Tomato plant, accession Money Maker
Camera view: tilt-top (135 deg); turntable rotation: 0 degrees
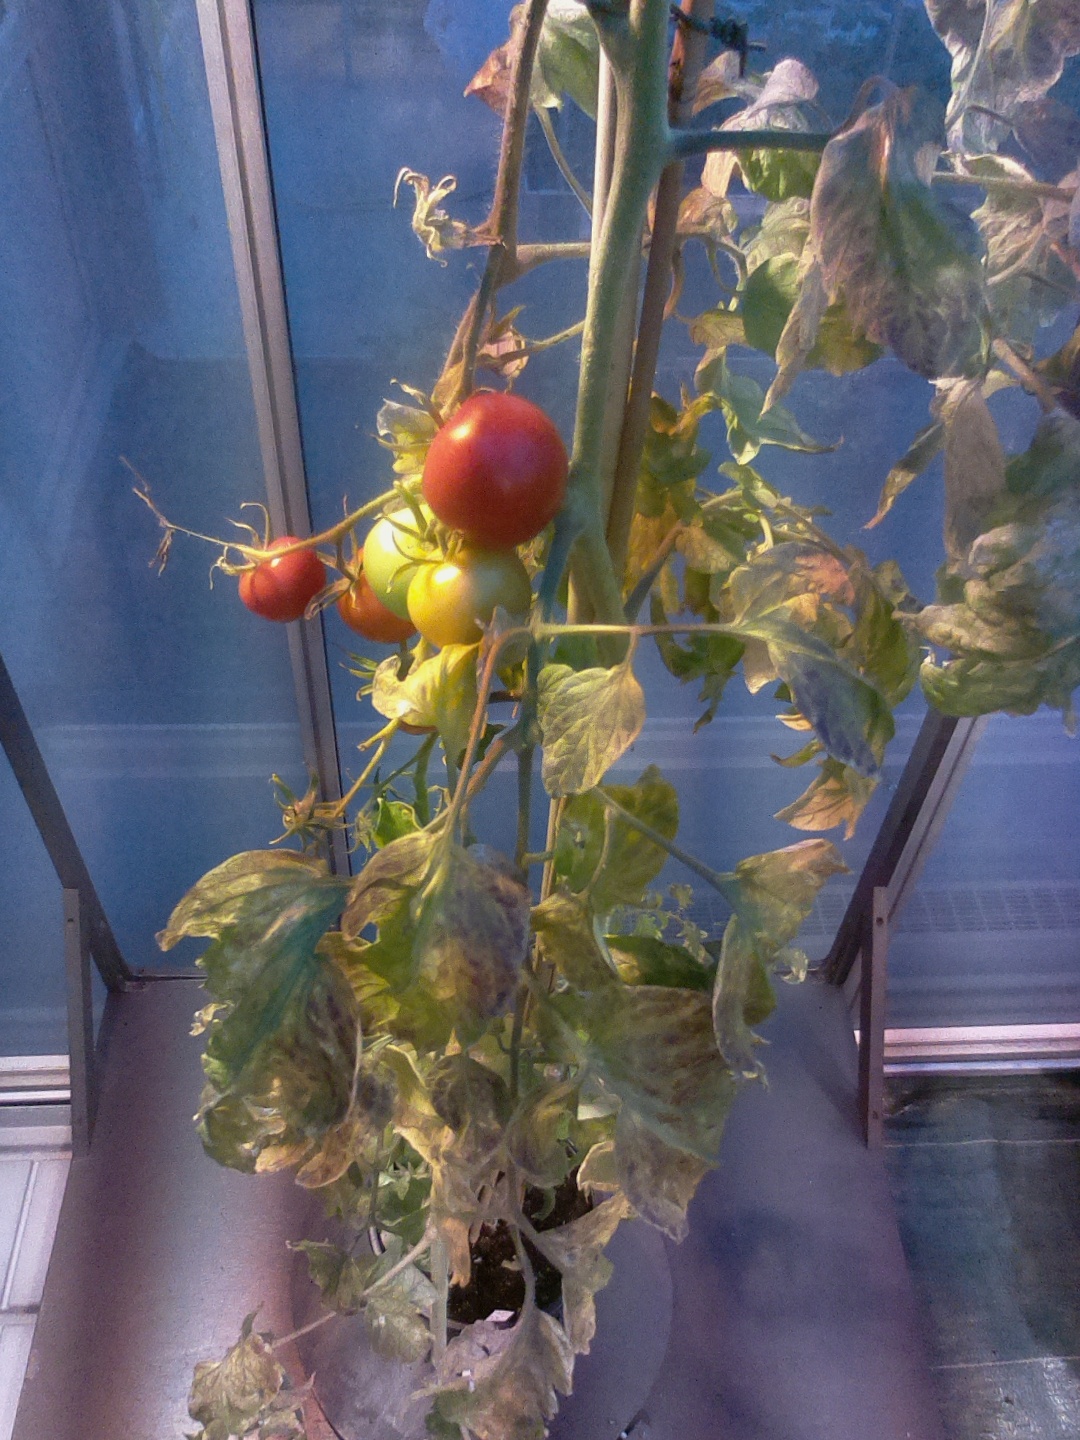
BBCH growth stage 87: 70%-80% of fruits show typical fully ripe color